Cnidocyte

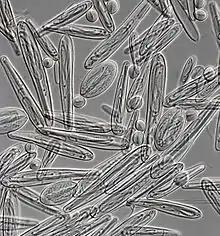
Nematocysts from "Chironex fleckeri" (400x magnification).

Nematocysts are very efficient weapons. A single nematocyst has been shown to suffice in paralyzing a small arthropod ("Drosophila" larva). The most deadly cnidocytes (to humans, at least) are found on the body of a box jellyfish. One member of this family, the sea wasp, "Chironex fleckeri", is "claimed to be the most venomous marine animal known," according to the Australian Institute of Marine Science. It can cause excruciating pain to humans, sometimes followed by death. Other cnidarians, such as the jellyfish "Cyanea capillata" (the "Lion's Mane" made famous by Sherlock Holmes) or the siphonophore "Physalia physalis" (Portuguese man o' war, "Bluebottle") can cause extremely painful and sometimes fatal stings. On the other hand, aggregating sea anemones may have the lowest sting intensity, perhaps due to the inability of the nematocysts to penetrate the skin, creating a feeling similar to touching sticky candies. Besides feeding and defense, sea anemone and coral colonies use cnidocytes to sting one another in order to defend or win space. Despite their effectiveness in prey-predator interactions, there is an evolutionary tradeoff as cnidarian venom systems are known to reduce the cnidarian's reproductive fitness and overall growth.